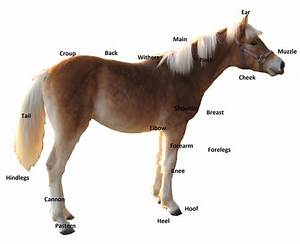
Label: cavallo